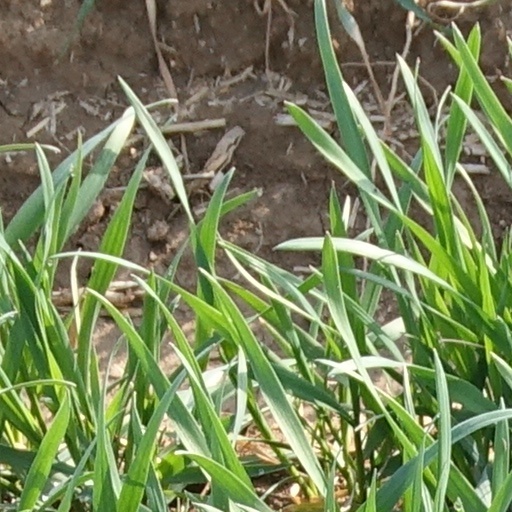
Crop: wheat